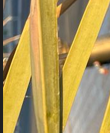
Label: Manganese Deficiency